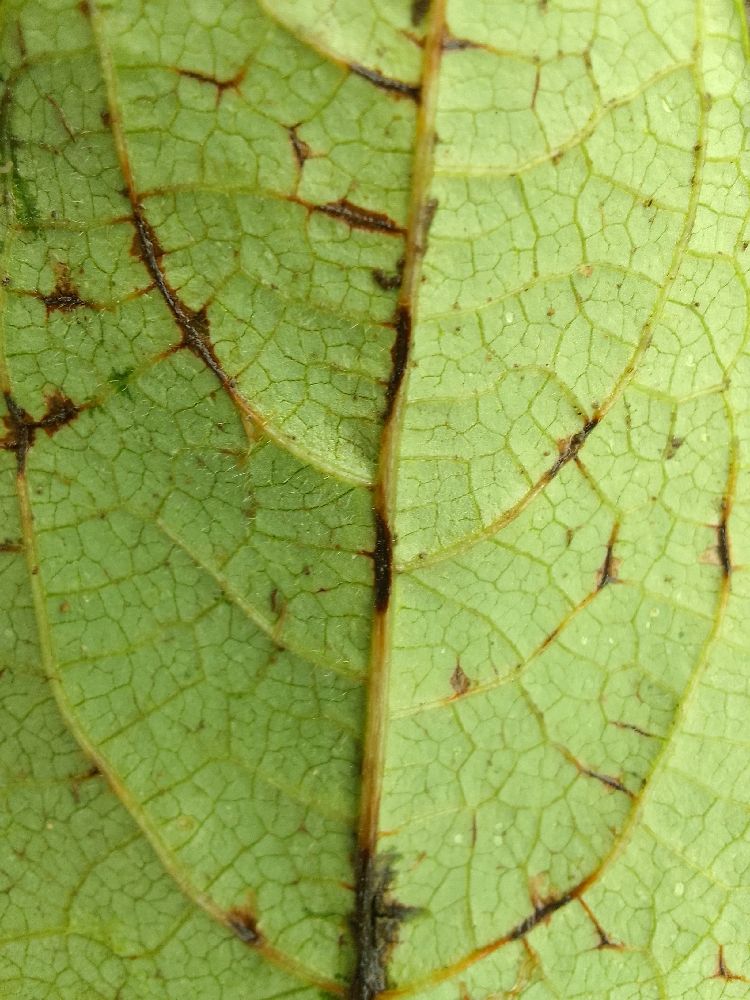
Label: anthracnose